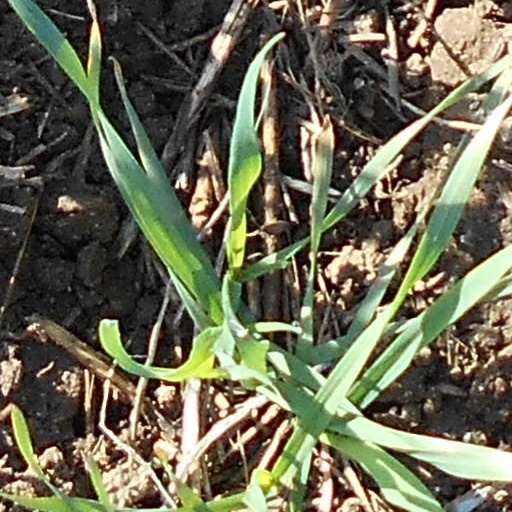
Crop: wheat